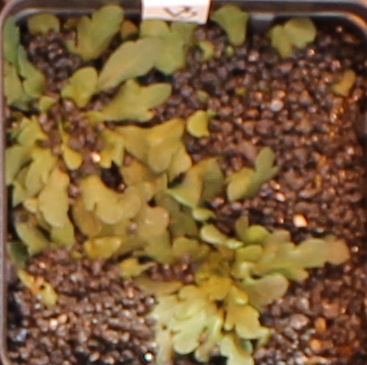
Label: Horseweed